Chelsea Harbour

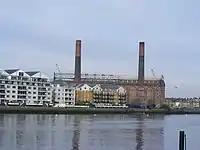
Chelsea Harbour against Lots Road Power Station, beyond the creek

The immediate vicinity has been enhanced by Imperial Wharf, a riverside development by St George plc. Its name commemorates the Imperial Gas Light and Coke Company that established its operations here in 1824. The development is served by a London Overground station, Imperial Wharf, which opened on 27 September 2009, providing direct rail links with Clapham Junction and Willesden Junction, as well as Southern services to and .